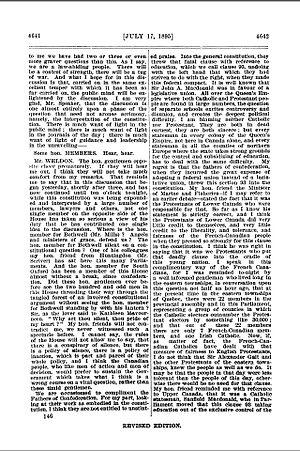
Hansard est le nom traditionnellement donné aux transcriptions officielles des débats parlementaires dans les gouvernements de type Westminster. En effet, un Hansard est tenu non seulement au Parlement du Royaume-Uni et dans les institutions régionales de ce royaume, mais également à l'Oireachtas de la République d'Irlande, au Parlement du Canada et dans les corps législatifs provinciaux de ce pays, au Parlement d'Australie et dans les Parlements des États australiens, au Parlement d'Afrique du Sud et dans les institutions provinciales de ce pays, à l'Assemblée législative de la Communauté d'Afrique de l'Est, au Parlement de Nouvelle-Zélande, au Parlement des Fidji, au Conseil législatif de Hong Kong, au Parlement de Malaisie, au Parlement de Singapour, au Conseil législatif de Brunei, au Parlement du Sri Lanka, au Parlement de Trinité-et-Tobago, à l'Assemblée nationale du Kenya, à l'Assemblée nationale de Tanzanie, au Parlement du Ghana, au Parlement de l'Ouganda, au Parlement du Zimbabwe, au Parlement de Maurice et au Sénat de Jamaïque.